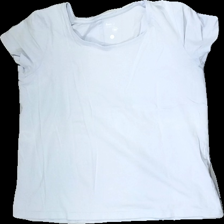
View: front
Type: T-shirt
Category: Ladies
Brand: Not in the list
Brand text on label: Basic U
Colors: White
Material: 100% cotton
Cut: Regular, C-collar
Size: L
Season: All
Stains: Major
Price range: <50
Recommended usage: Export